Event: Nepal Earthquake
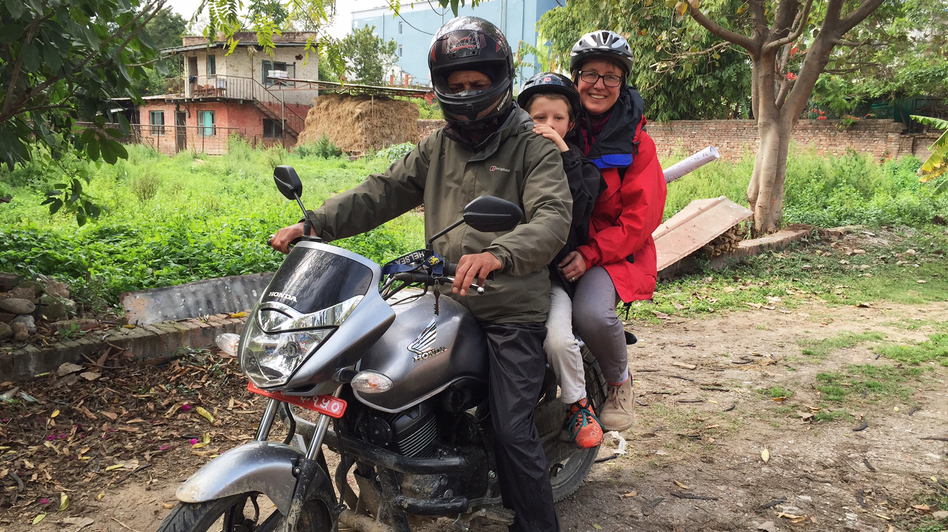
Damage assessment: no_damage